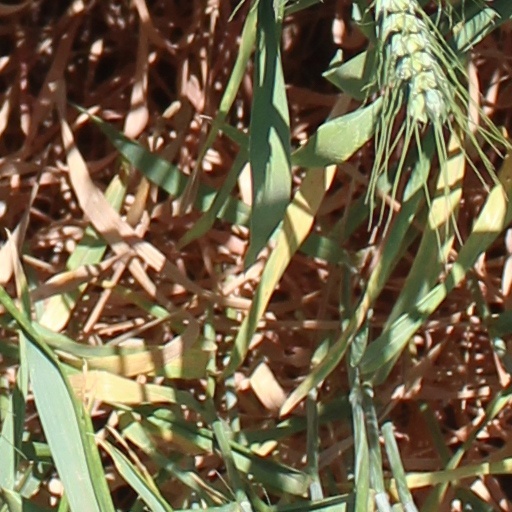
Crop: wheat